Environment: real
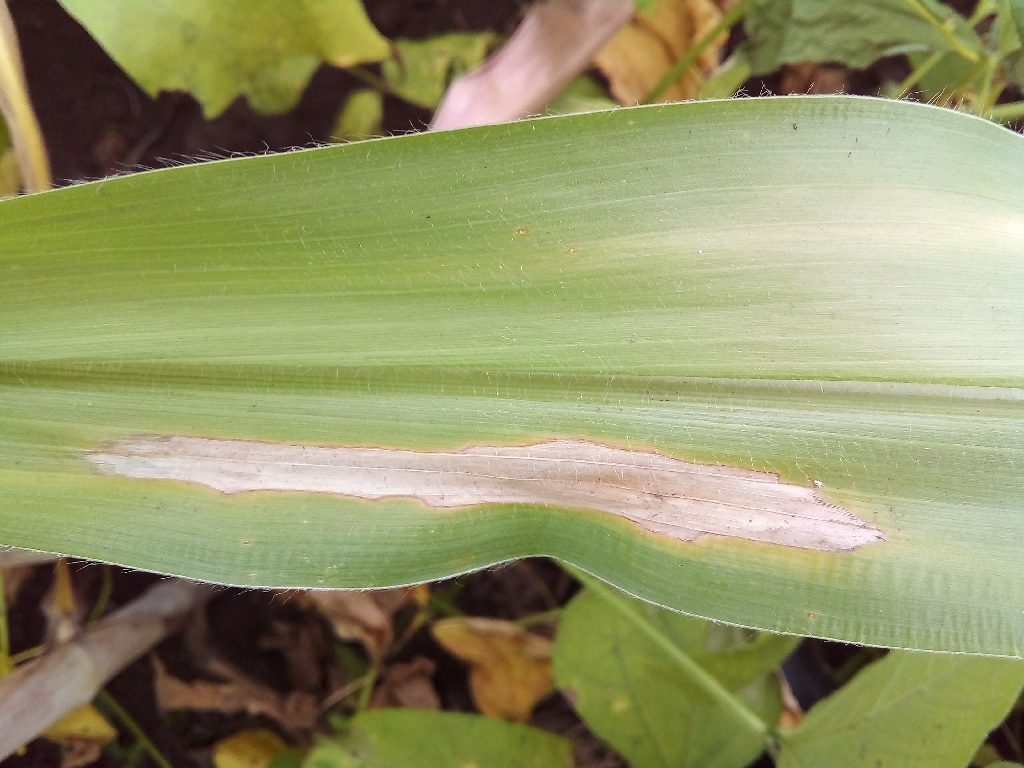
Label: northern_corn_leaf_blight